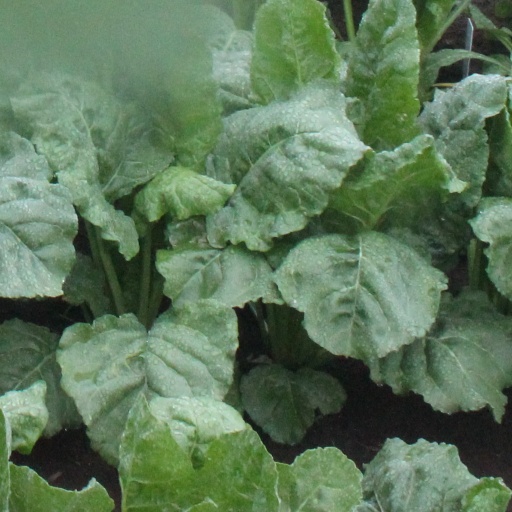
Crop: sugar beet